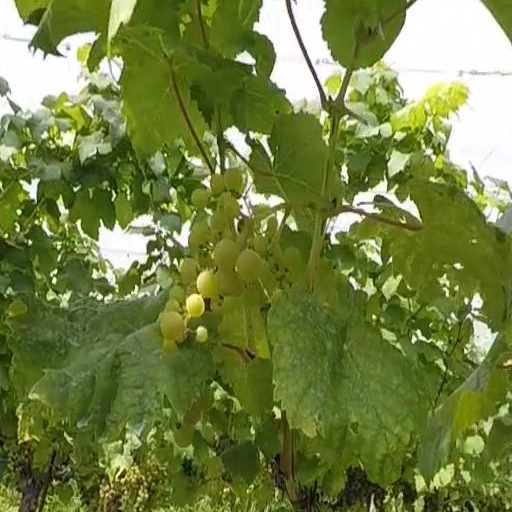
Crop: grape